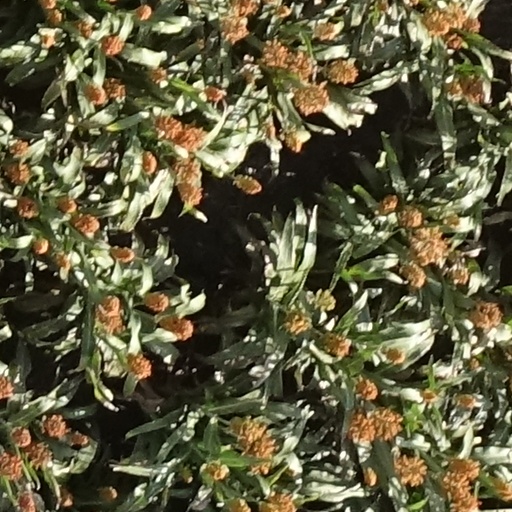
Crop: sorghum